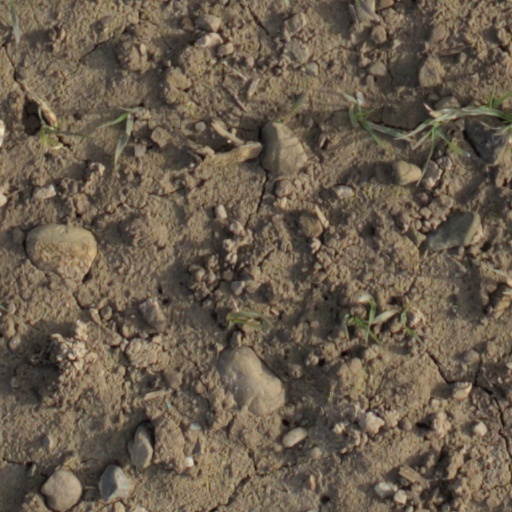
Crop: wheat